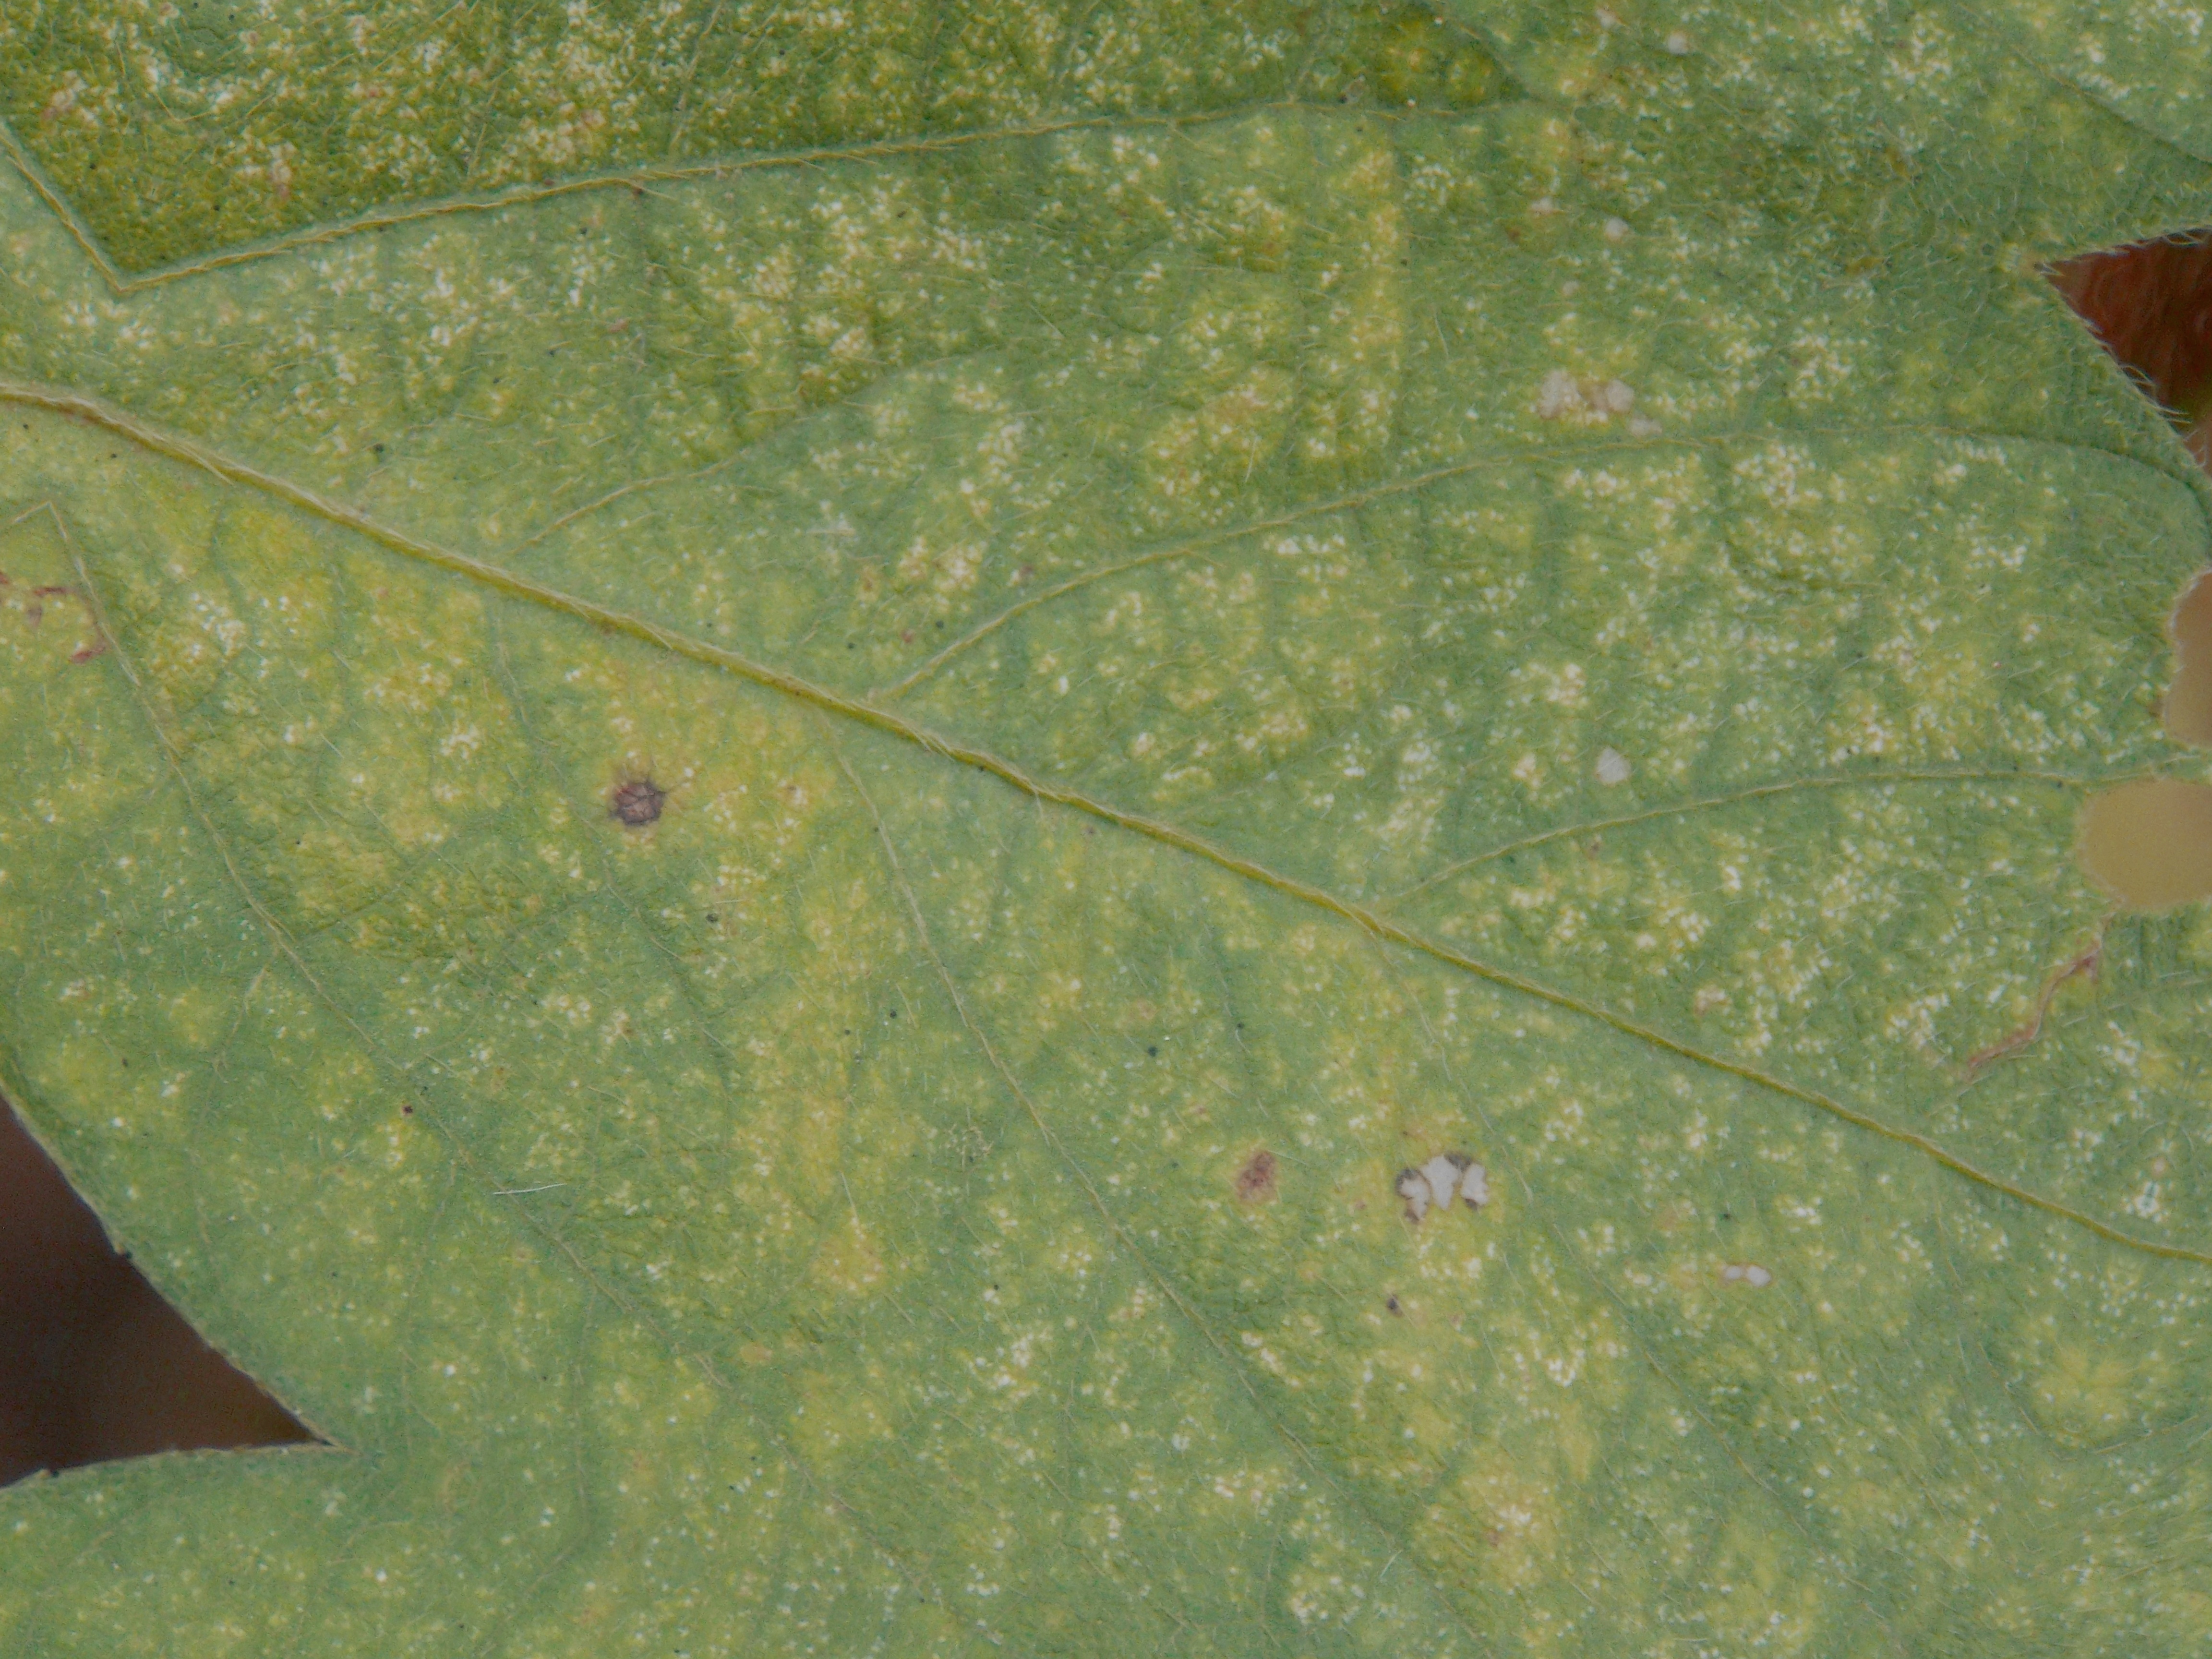
Label: Disease